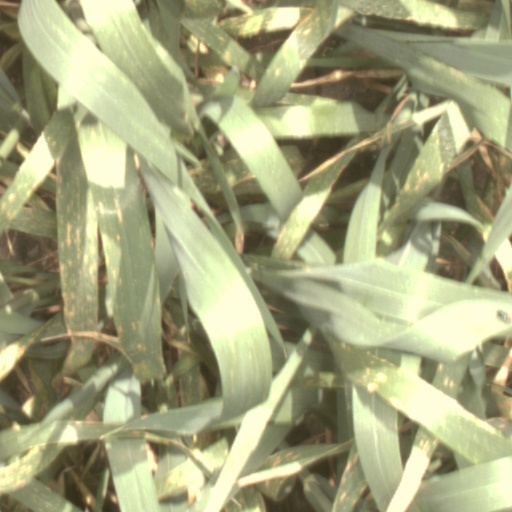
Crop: wheat